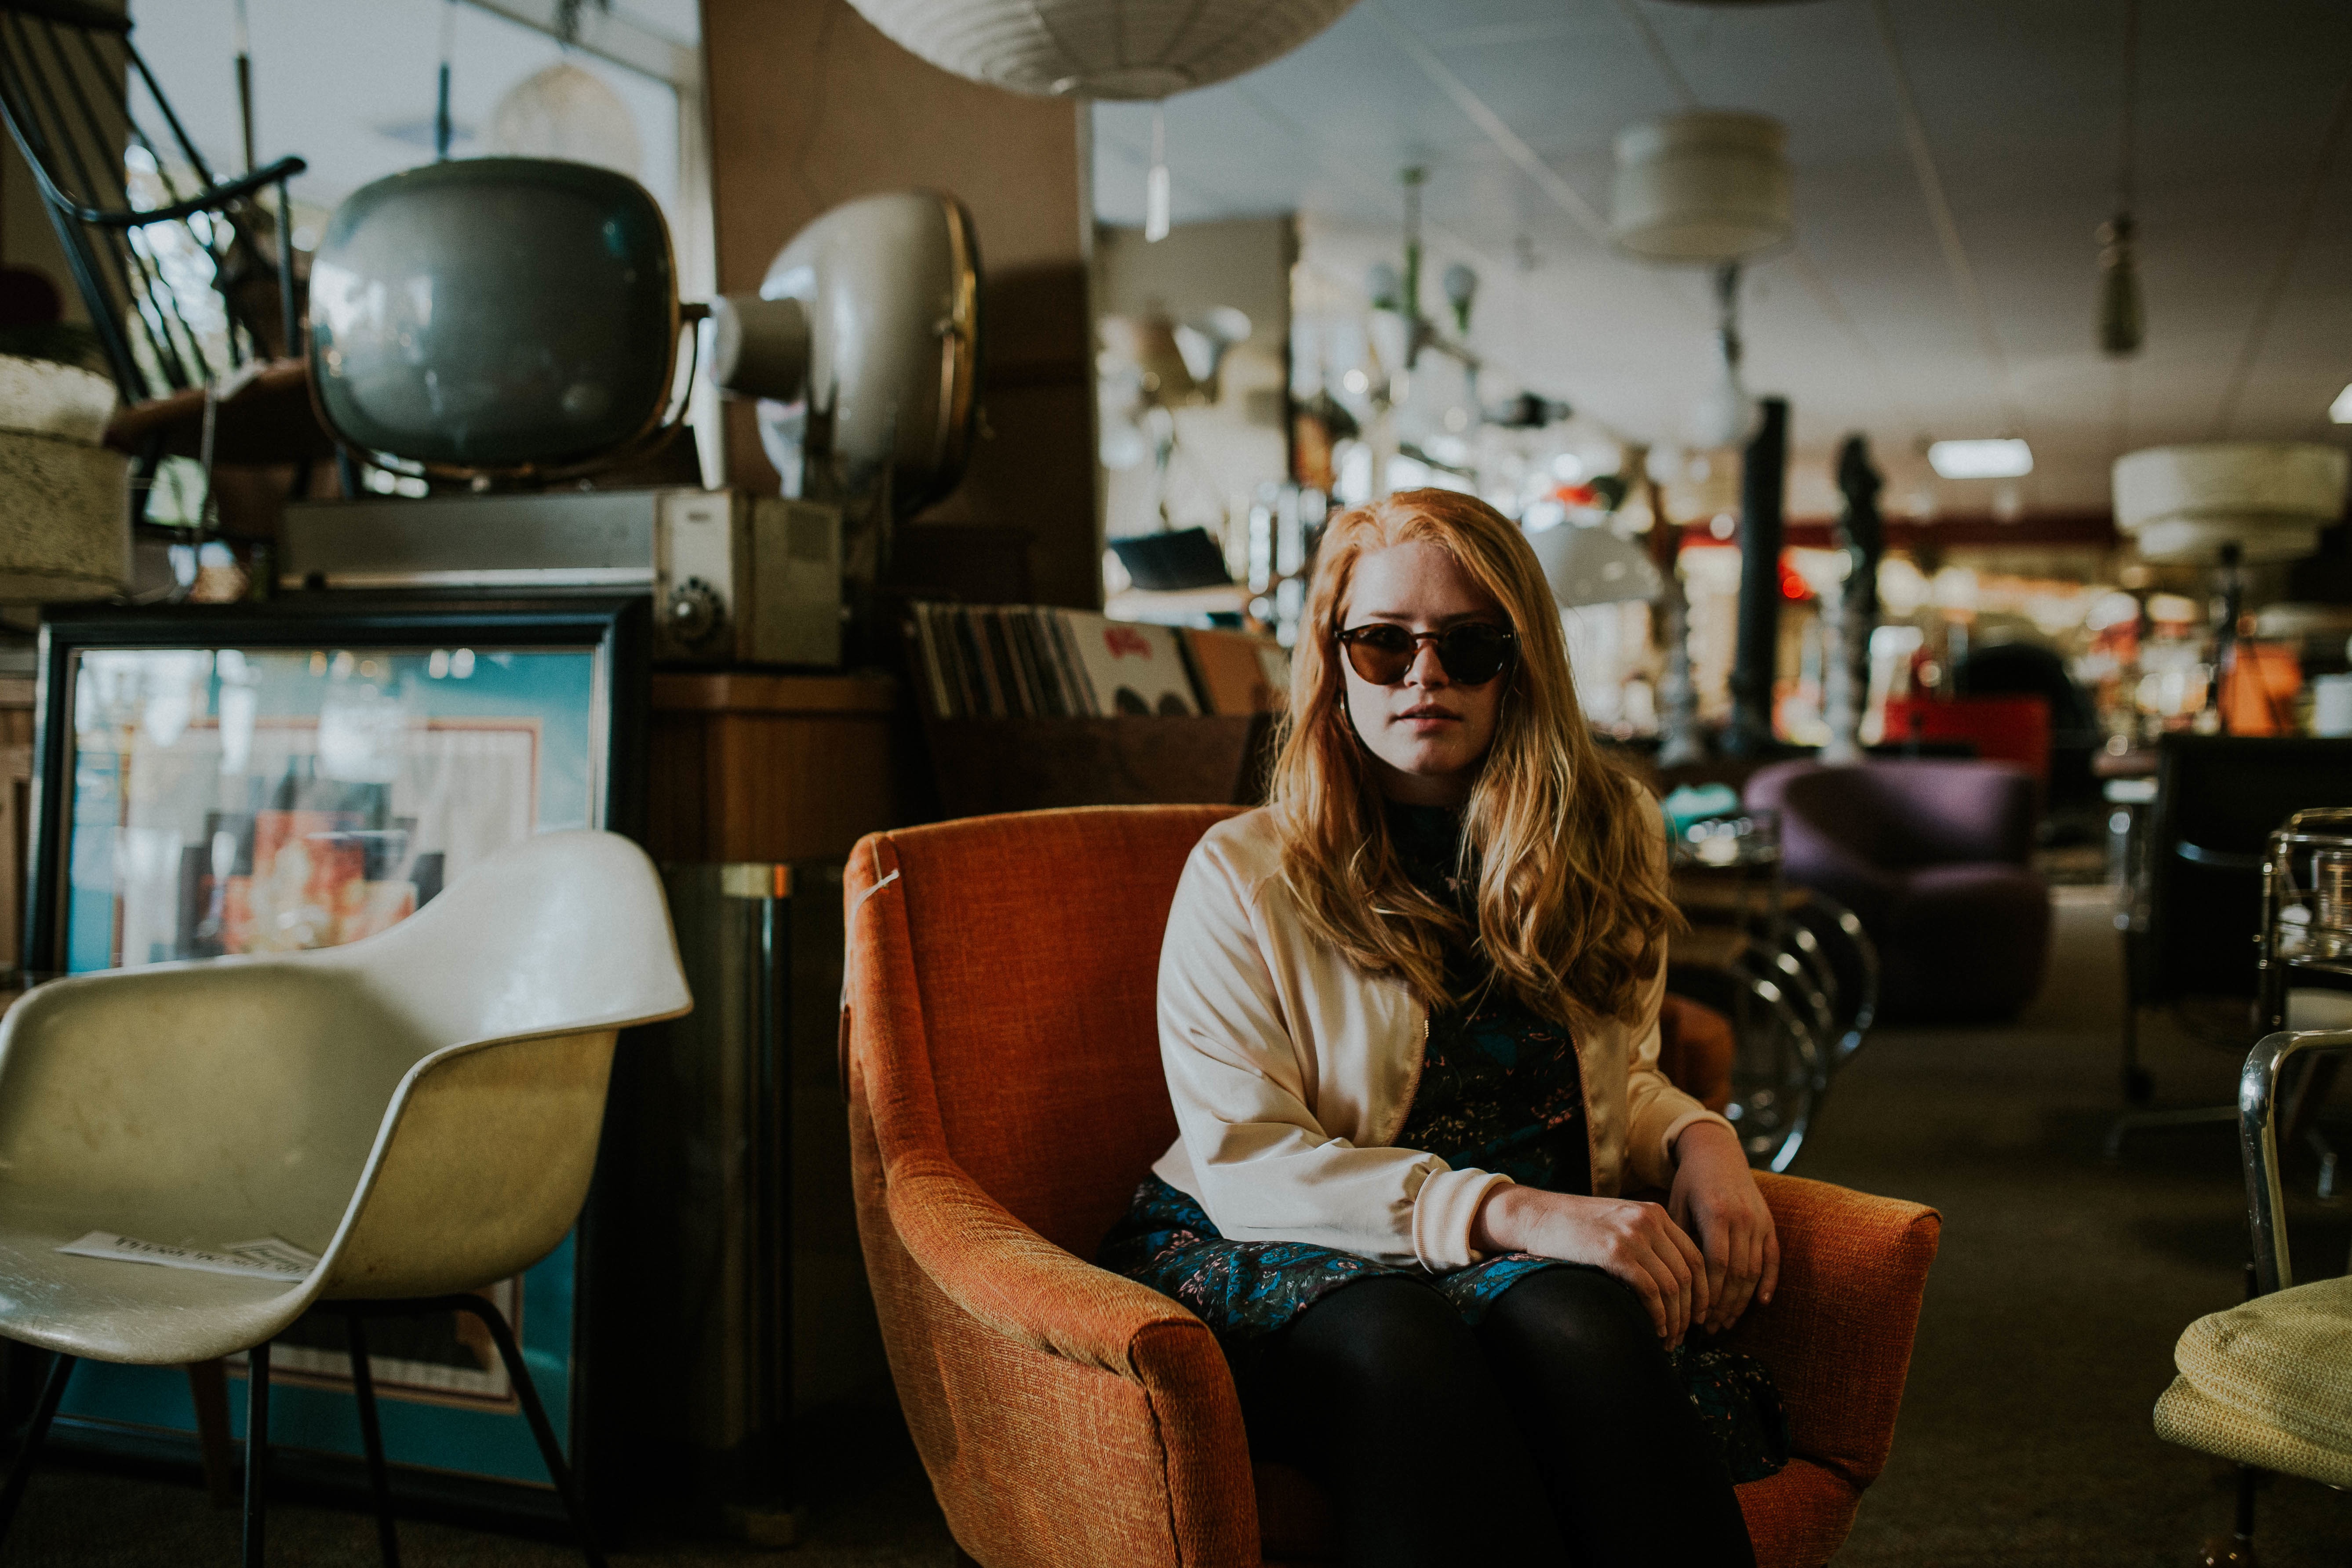
interior design, glasses